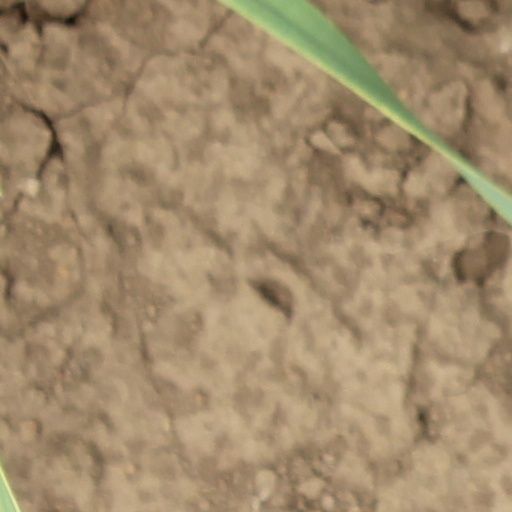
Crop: wheat